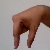
The image shows a hand gesture representing the letter 'Q' in Indian Sign Language.